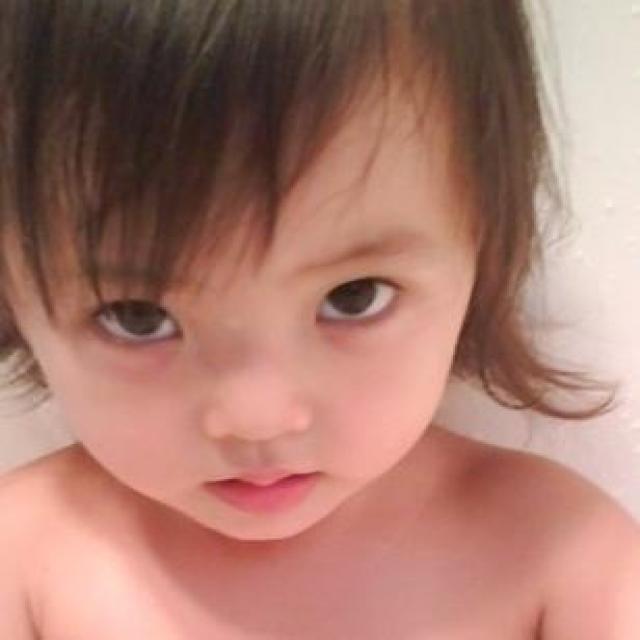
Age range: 0-12